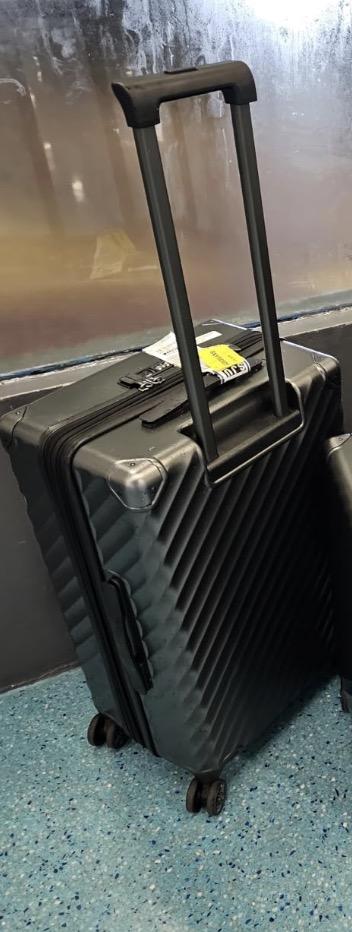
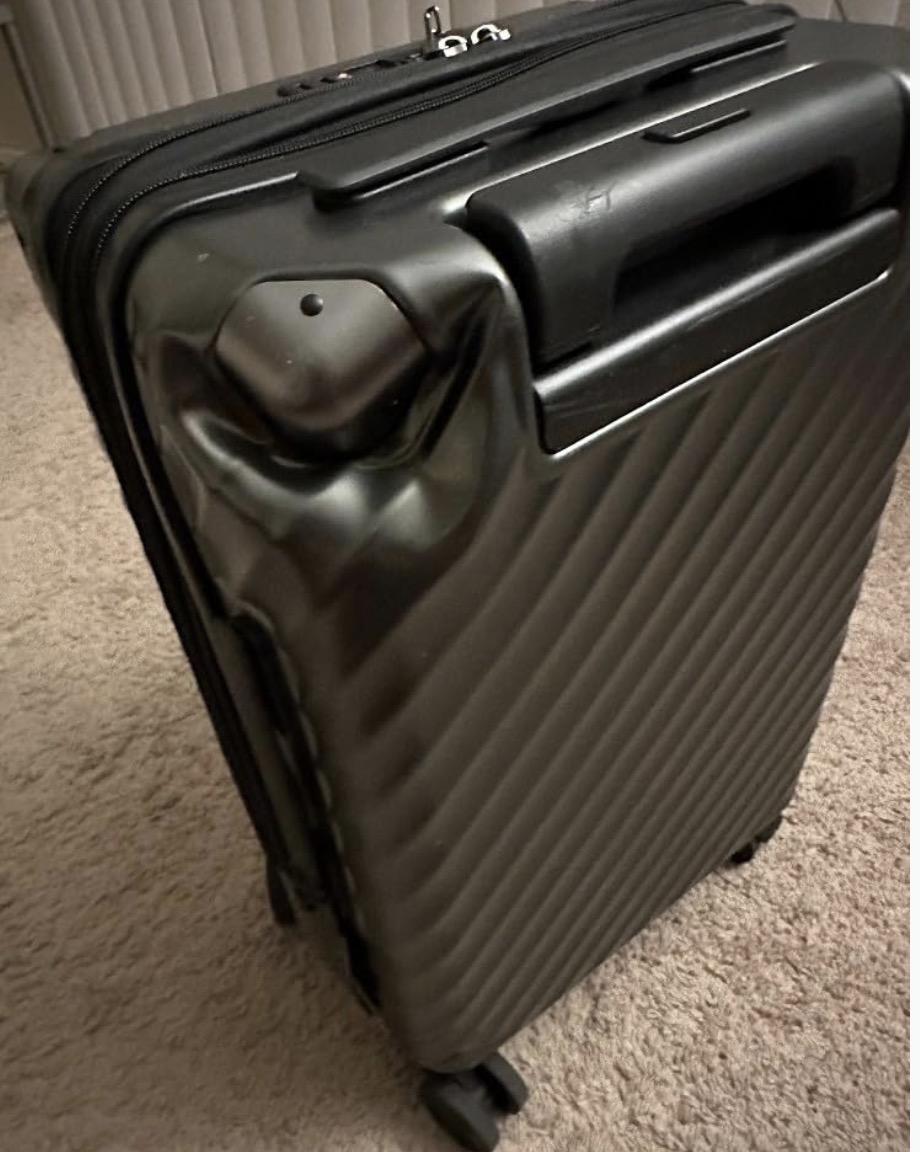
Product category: misc
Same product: yes